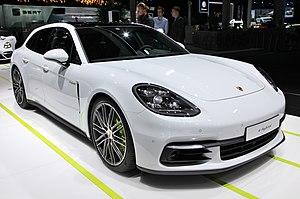
La Porsche Panamera est une berline quatre portes sportive de luxe du constructeur automobile allemand Porsche. D'un genre inédit pour la marque, la Panamera est censée directement concurrencer les Maserati Quattroporte, Mercedes-Benz Classe CLS Shooting Brake, Classe S, Classe E 63 AMG, Audi S7, et RS6, RS7 S8, BMW Série 6 Gran Coupé et BMW Série 7, Aston Martin Rapide, Jaguar XJ ou encore la toute dernière Tesla Model S. La Panamera, dont le nom a été choisi en hommage à la course mexicaine dénommée Carrera Panamericana, a pour objectif de concilier la sportivité d'une GT et le confort d'une berline, tout en maîtrisant la consommation et les rejets de CO₂. Le magazine Auto Bild lui décerne d'ailleurs le « volant d'or » dans la catégorie « voiture performante de luxe ».